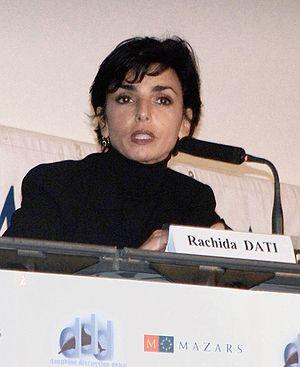
Rachida Dati devant plus de mille étudiants à l'université Paris-Dauphine le 17 janvier 2008.
Rachida Dati, née le 27 novembre 1965 à Saint-Rémy, est une femme politique française.